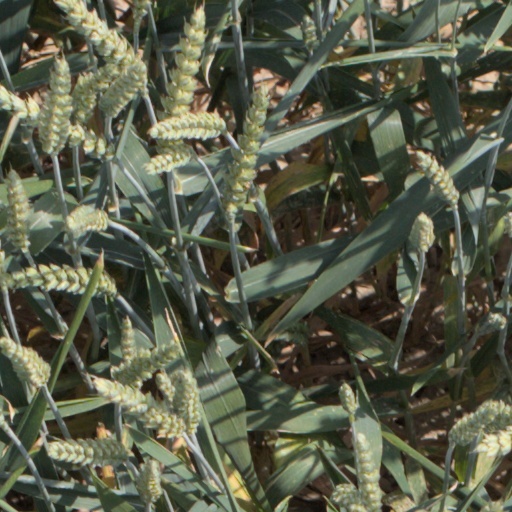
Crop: wheat